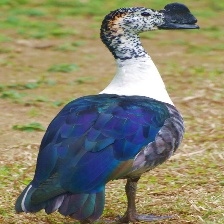
Species: KNOB BILLED DUCK
Scientific name: SARKIDIORNIS MELANOTOS
ImageNet parent category: drake